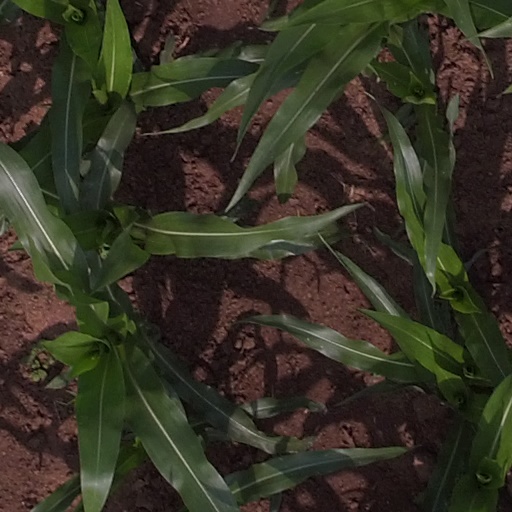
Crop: maize; corn